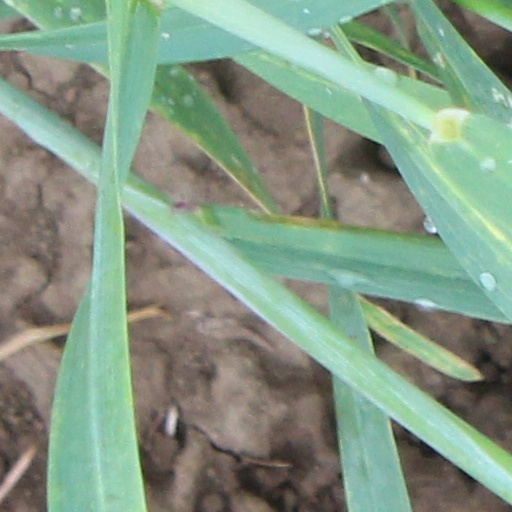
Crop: wheat